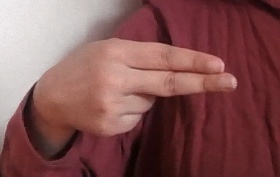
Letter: ain